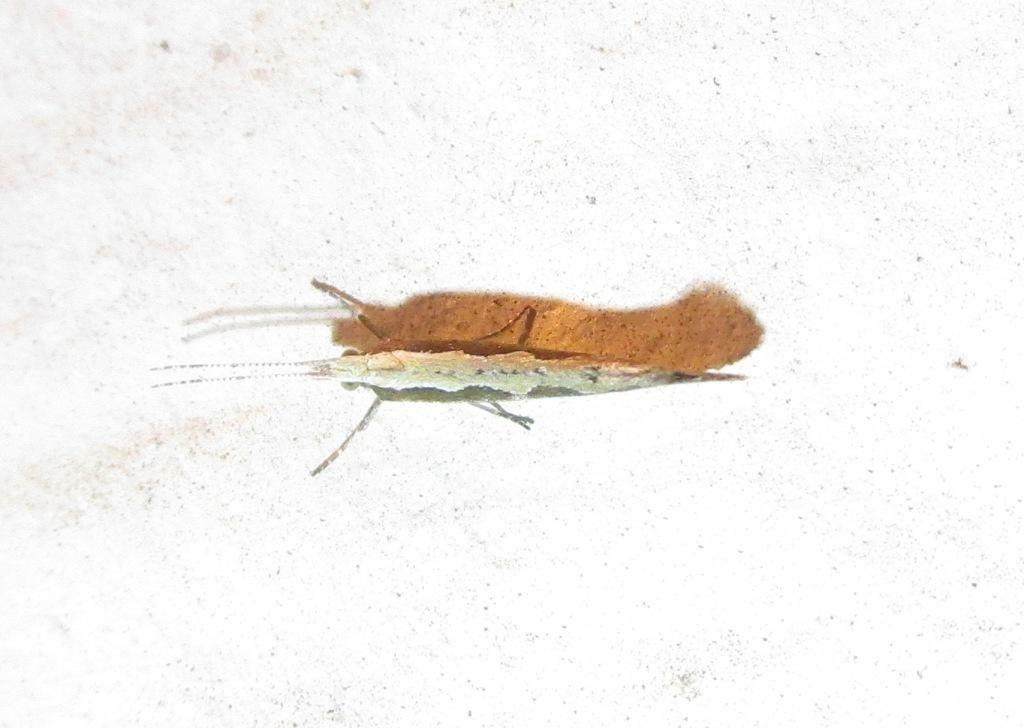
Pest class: diamondback_moth